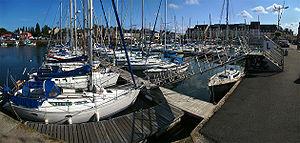
Paimpol, Côtes-d’Armor, Bretagne, France.